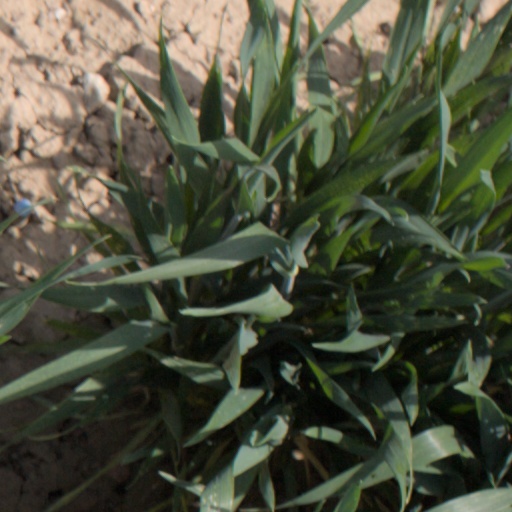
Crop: wheat